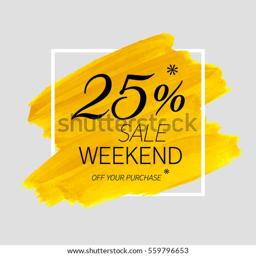
sale weekend % off sign over grunge brush art paint abstract texture background acrylic stroke poster vector illustration .